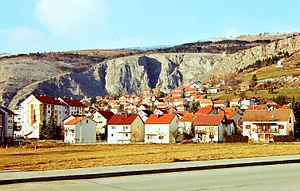
Selon la Loi sur la protection de la nature promulguée en 1965, les aires protégées de Bosnie-Herzégovine sont réparties en 9 catégories : les réserves naturelles intégrales, les réserves naturelles gérées, les parcs nationaux, les réserves spéciales, les réserves de paysages naturels, les espèces de plantes, les espèces animales, les monuments naturels et les monuments commémoratifs. En 2003, la catégorie des monuments naturels commémoratifs a disparu et, en 2008, celle des parcs naturels a été créée.